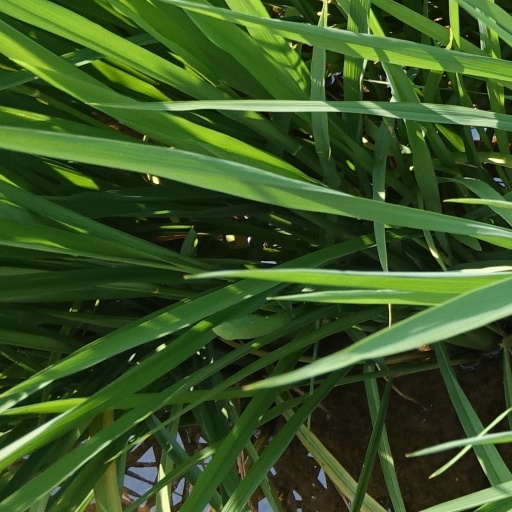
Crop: rice